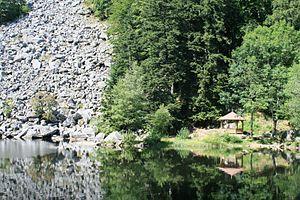
Lac du Fischboedle
Metzeral est une commune française située dans le département du Haut-Rhin, en région Grand Est.
Située au fond de la Grande Vallée au pied du massif du Hohneck et du Kastelberg, la vallée de la Wormsa illustre le travail d’un glacier vosgien à l’ère quaternaire. Crêtes en forme de cirque, versants abrupts et rocailleux, moraines, granite abrasé et lacs profonds sont autant de vestiges témoignant de la présence de ce puissant glacier.